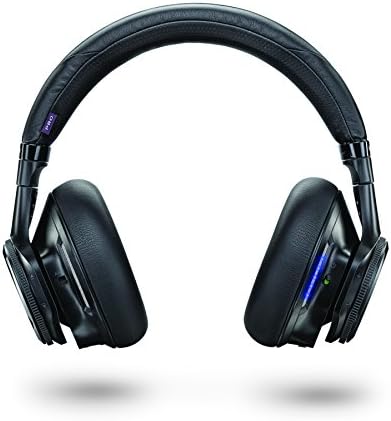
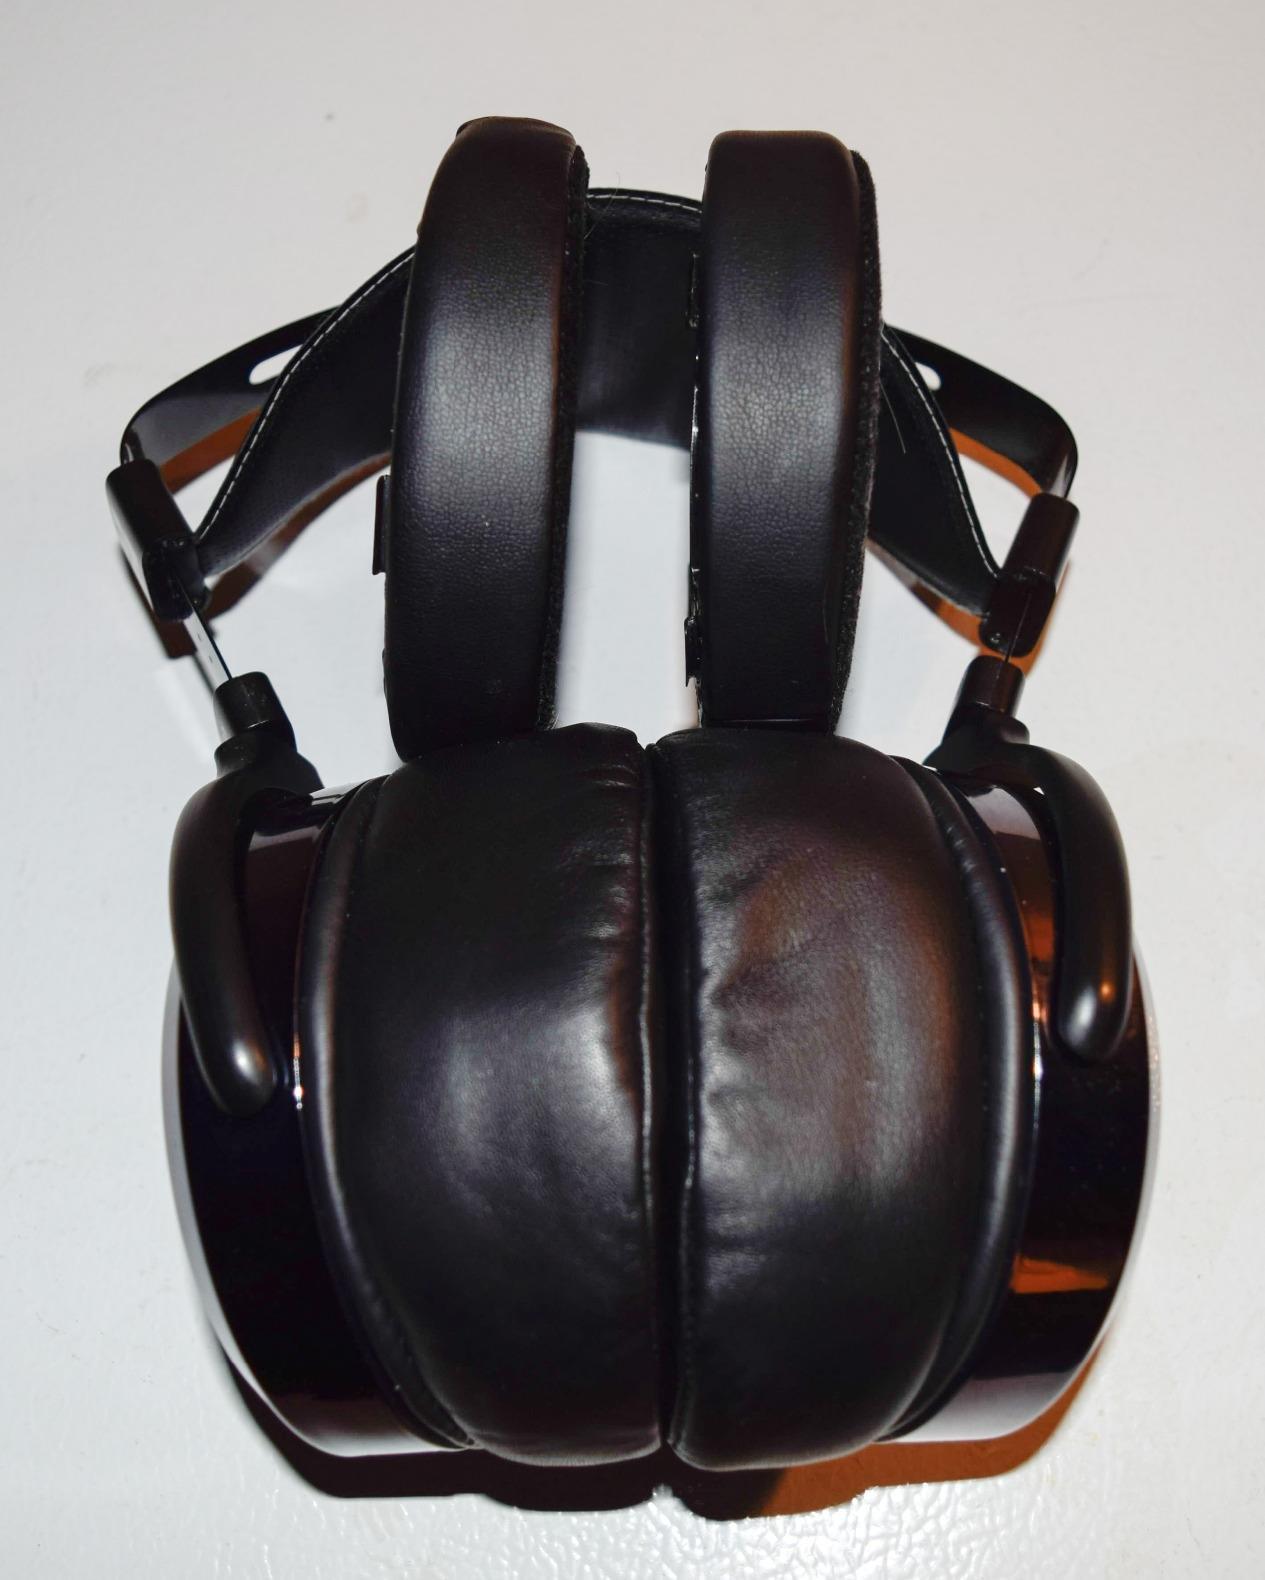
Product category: headphones
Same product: no